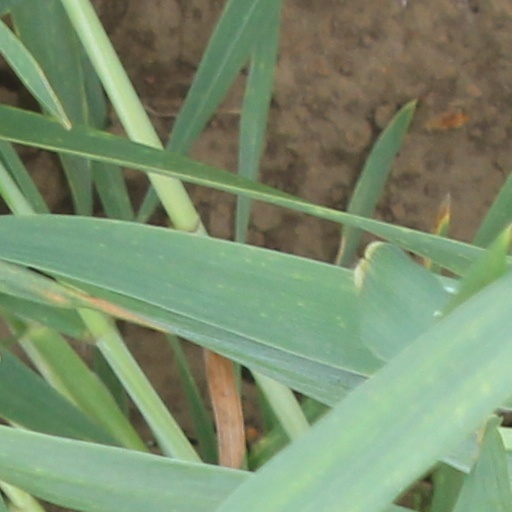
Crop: wheat